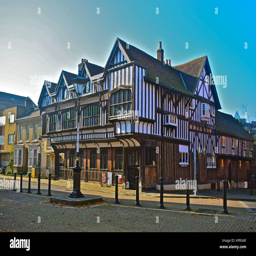
a city which dates back to the late 15th century